Lynden Sculpture Garden

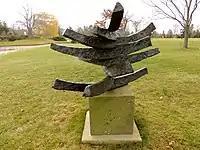
"Orizzontale" by Aldo Calo

Lynden Sculpture Garden (formerly the Bradley Sculpture Garden) is a 40-acre outdoor sculpture park located at 2145 West Brown Deer Road in Milwaukee, Wisconsin in Milwaukee County. Formerly the estate of Harry Lynde Bradley and Margaret (Peg) Blakney Bradley, Lynden is home to the collection of more than 50 monumental sculptures collected by Margaret Bradley between 1962 and 1978. The collection features works by Alexander Archipenko, Henry Moore, Barbara Hepworth, Clement Meadmore, Marta Pan, Tony Smith, Mark di Suvero and others sited across 40 acres of park, lake and woodland.